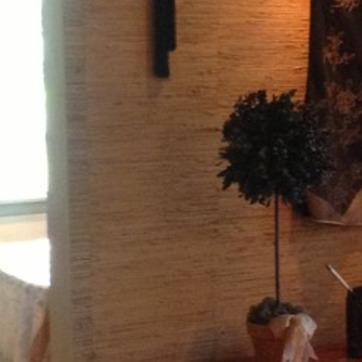
Material: wallpaper